Tracy Rides

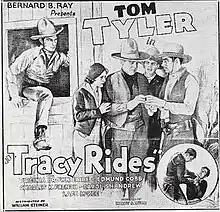

Tracy Rides is a 1935 American Western film directed by Harry S. Webb and starring Tom Tyler, Virginia Brown Faire and Edmund Cobb.